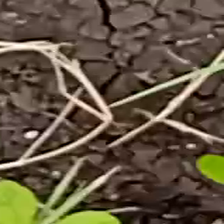
Weed species: Harali_(Cynodon_dactylon)